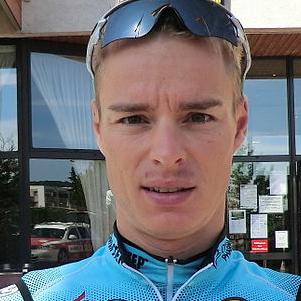
Age: 27